Levski Sofia (sports club)

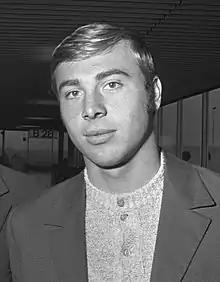
Pavel Panov, Levski's top goalscorer in European competitions

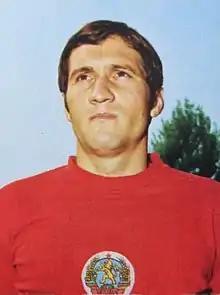
Stefan Aladzhov, Levski's most capped player

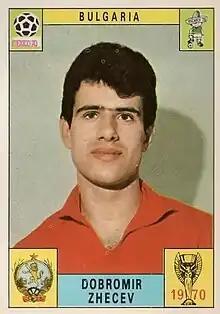
Dobromir Zhechev, played in four FIFA World Cups

Tsar's Cup / Cup of the Soviet Army / Cup of Bulgaria : 6